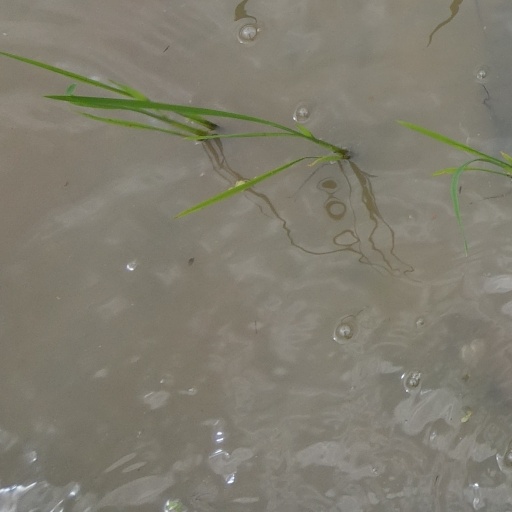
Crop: rice